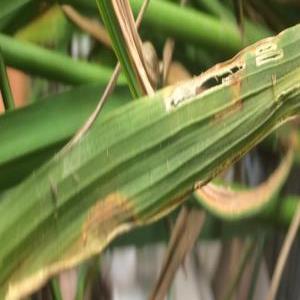
Disease: Bacterialblight